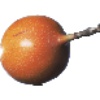
Label: Granadilla 1